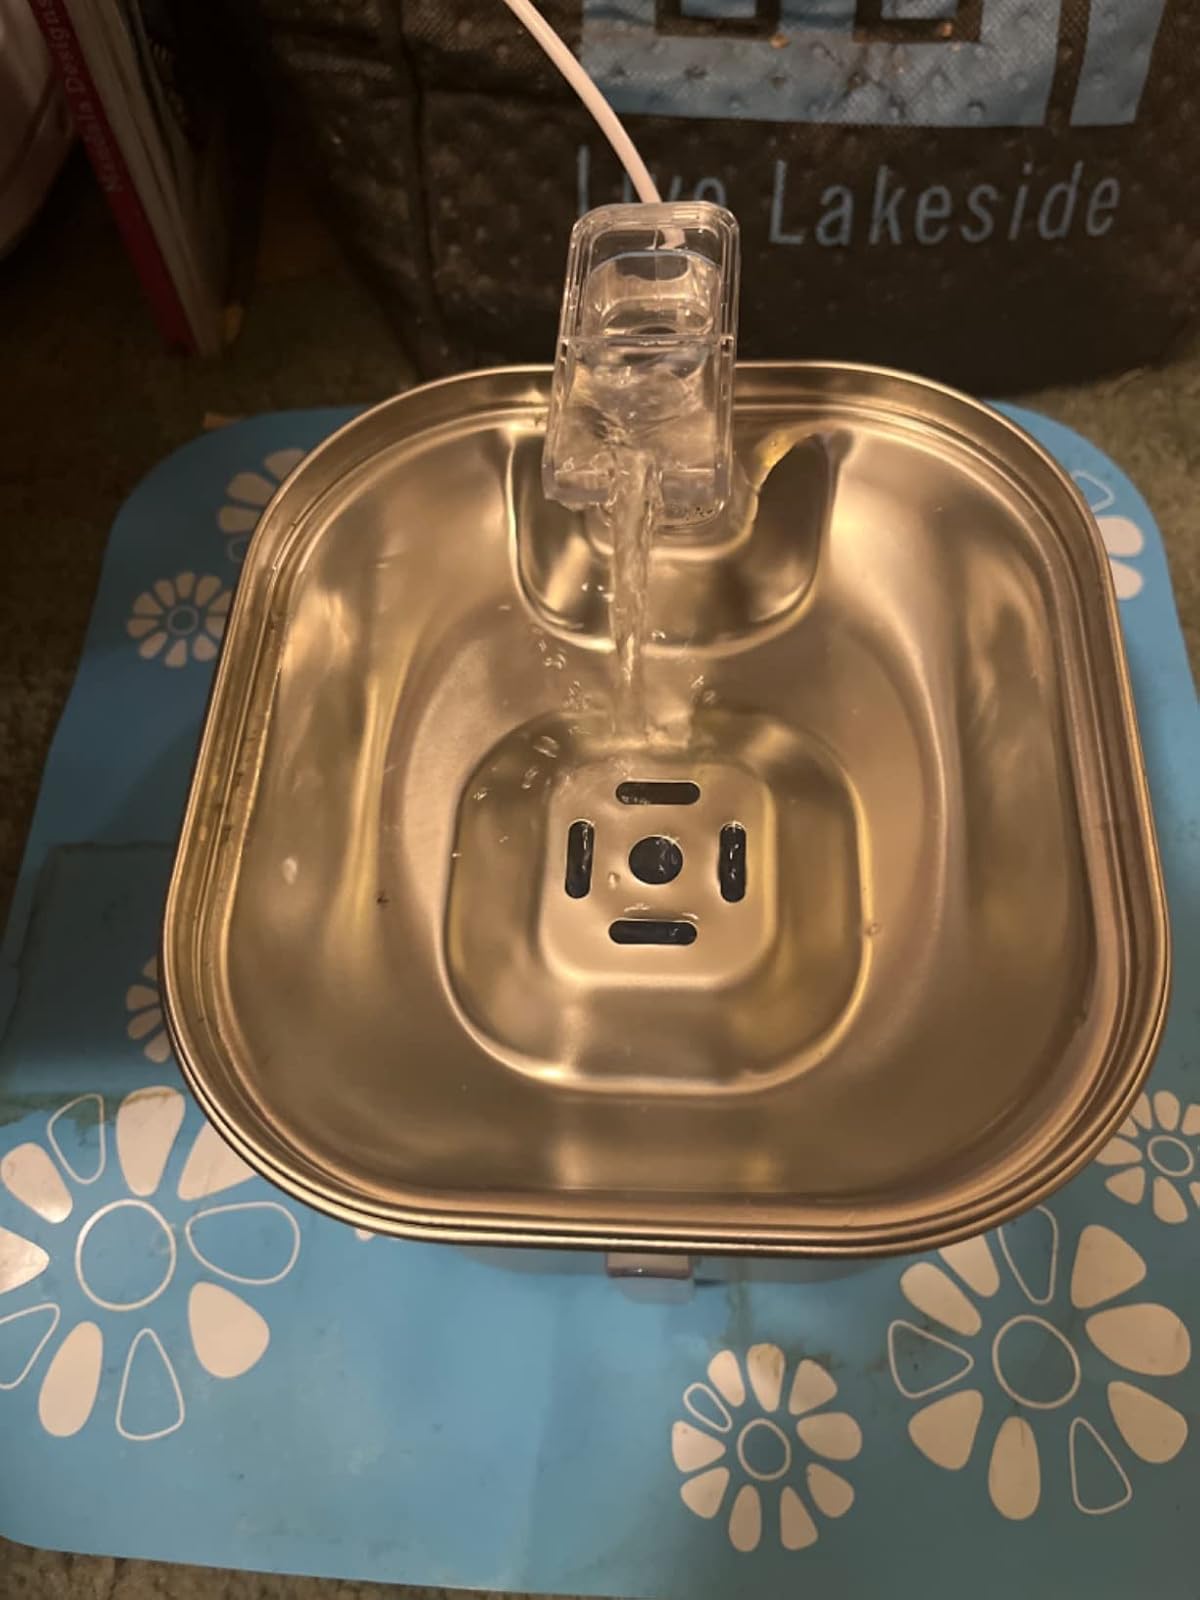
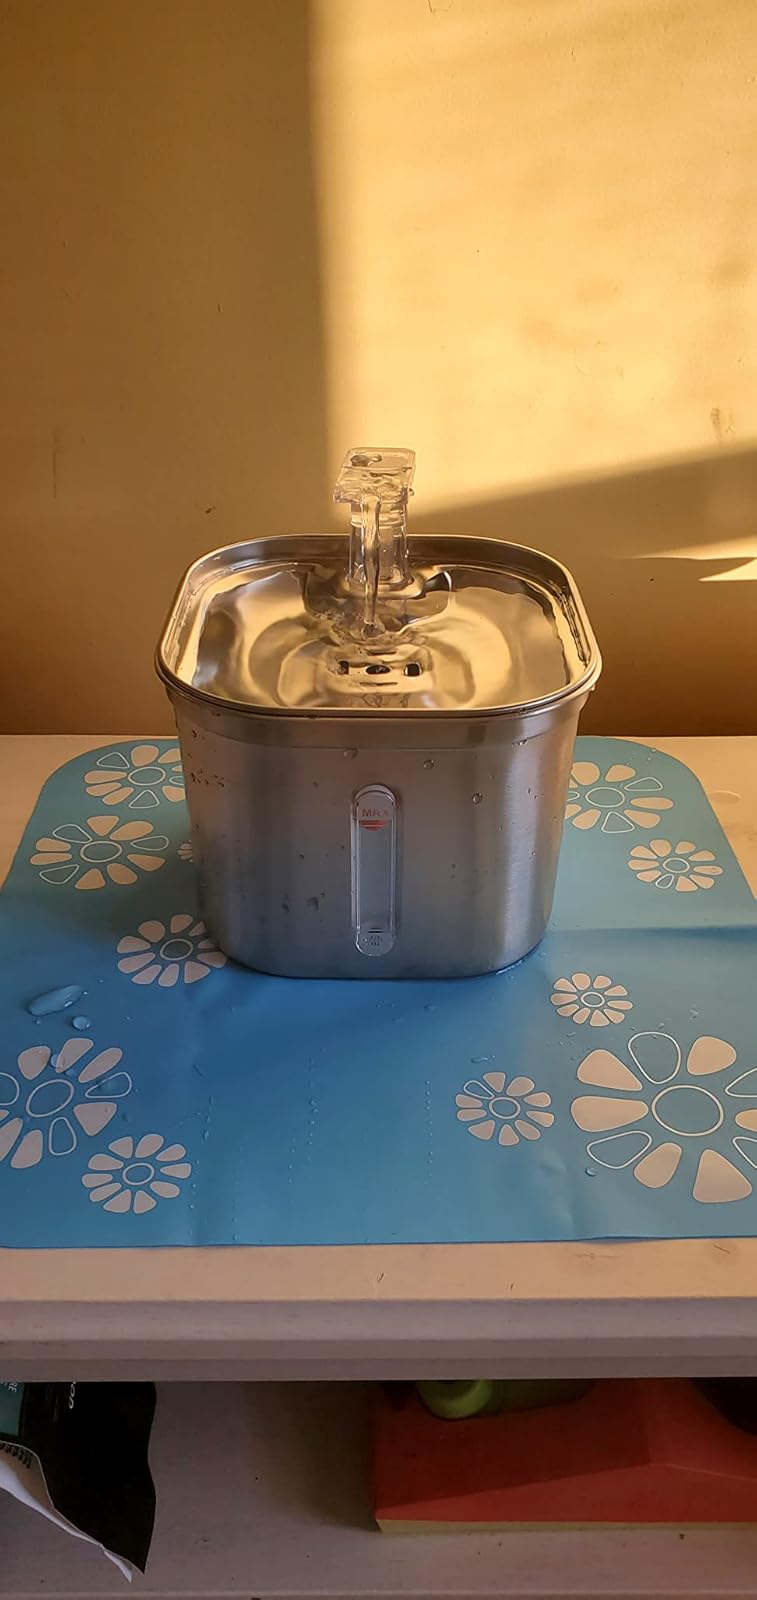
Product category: items_bowl
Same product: yes